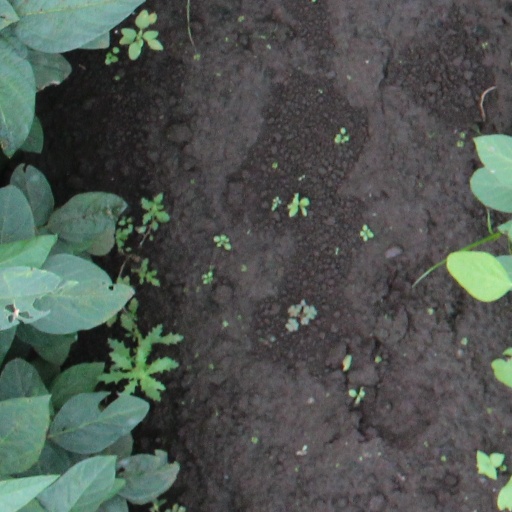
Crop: soybean